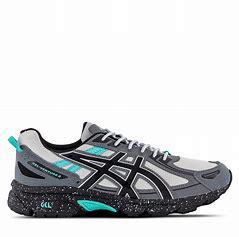
Brand: Asics
Model: Gel Venture 6